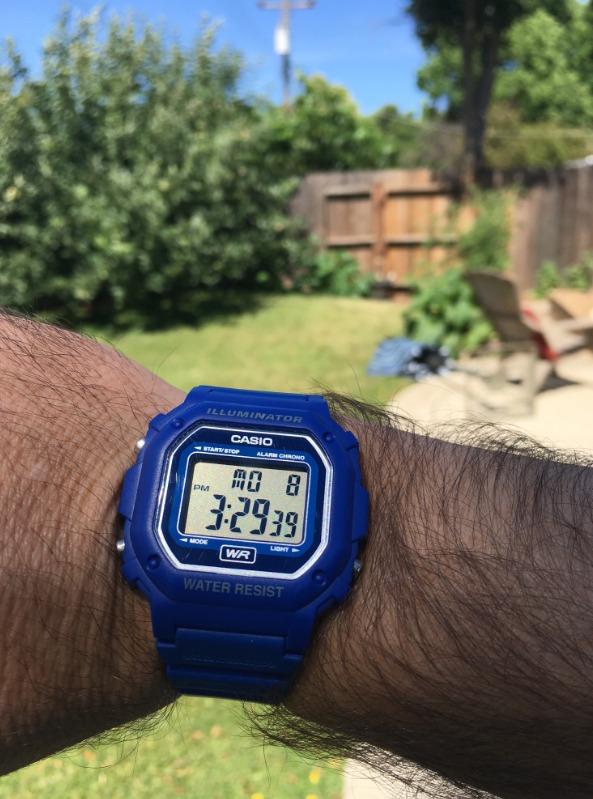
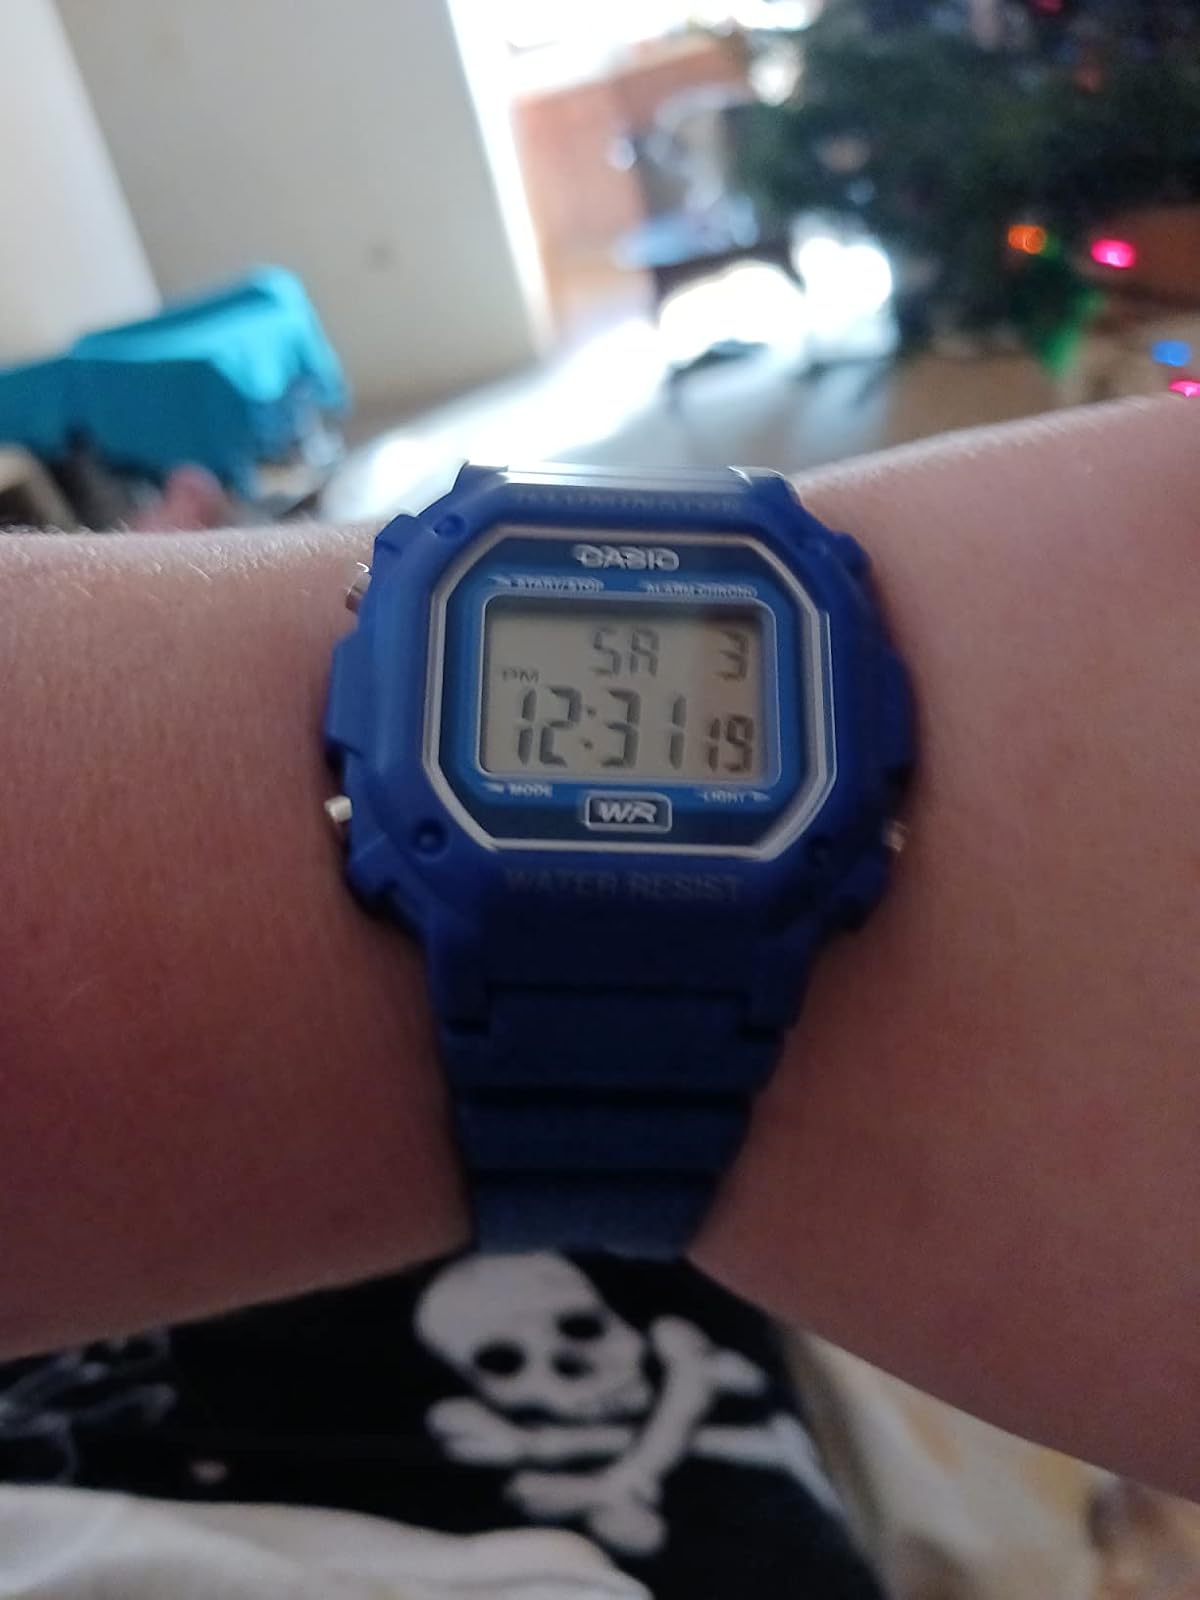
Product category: accessories_watch
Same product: yes